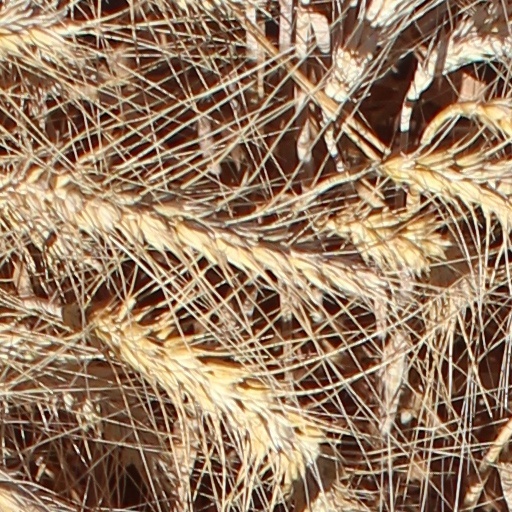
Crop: wheat